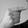
ASL letter: G